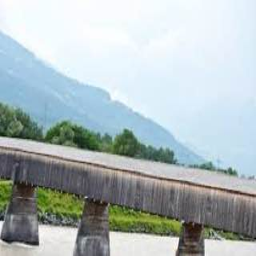
Old Rhine Bridge